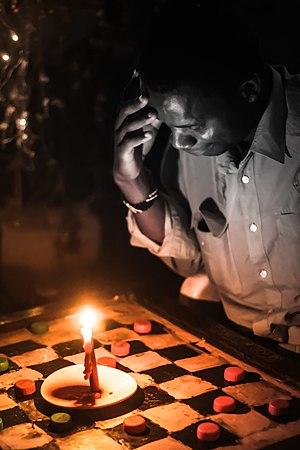
La bougie est un objet servant en général à éclairer, composé d'un corps gras et d’une mèche enflammée.